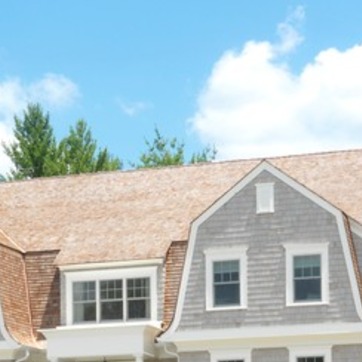
Material: other